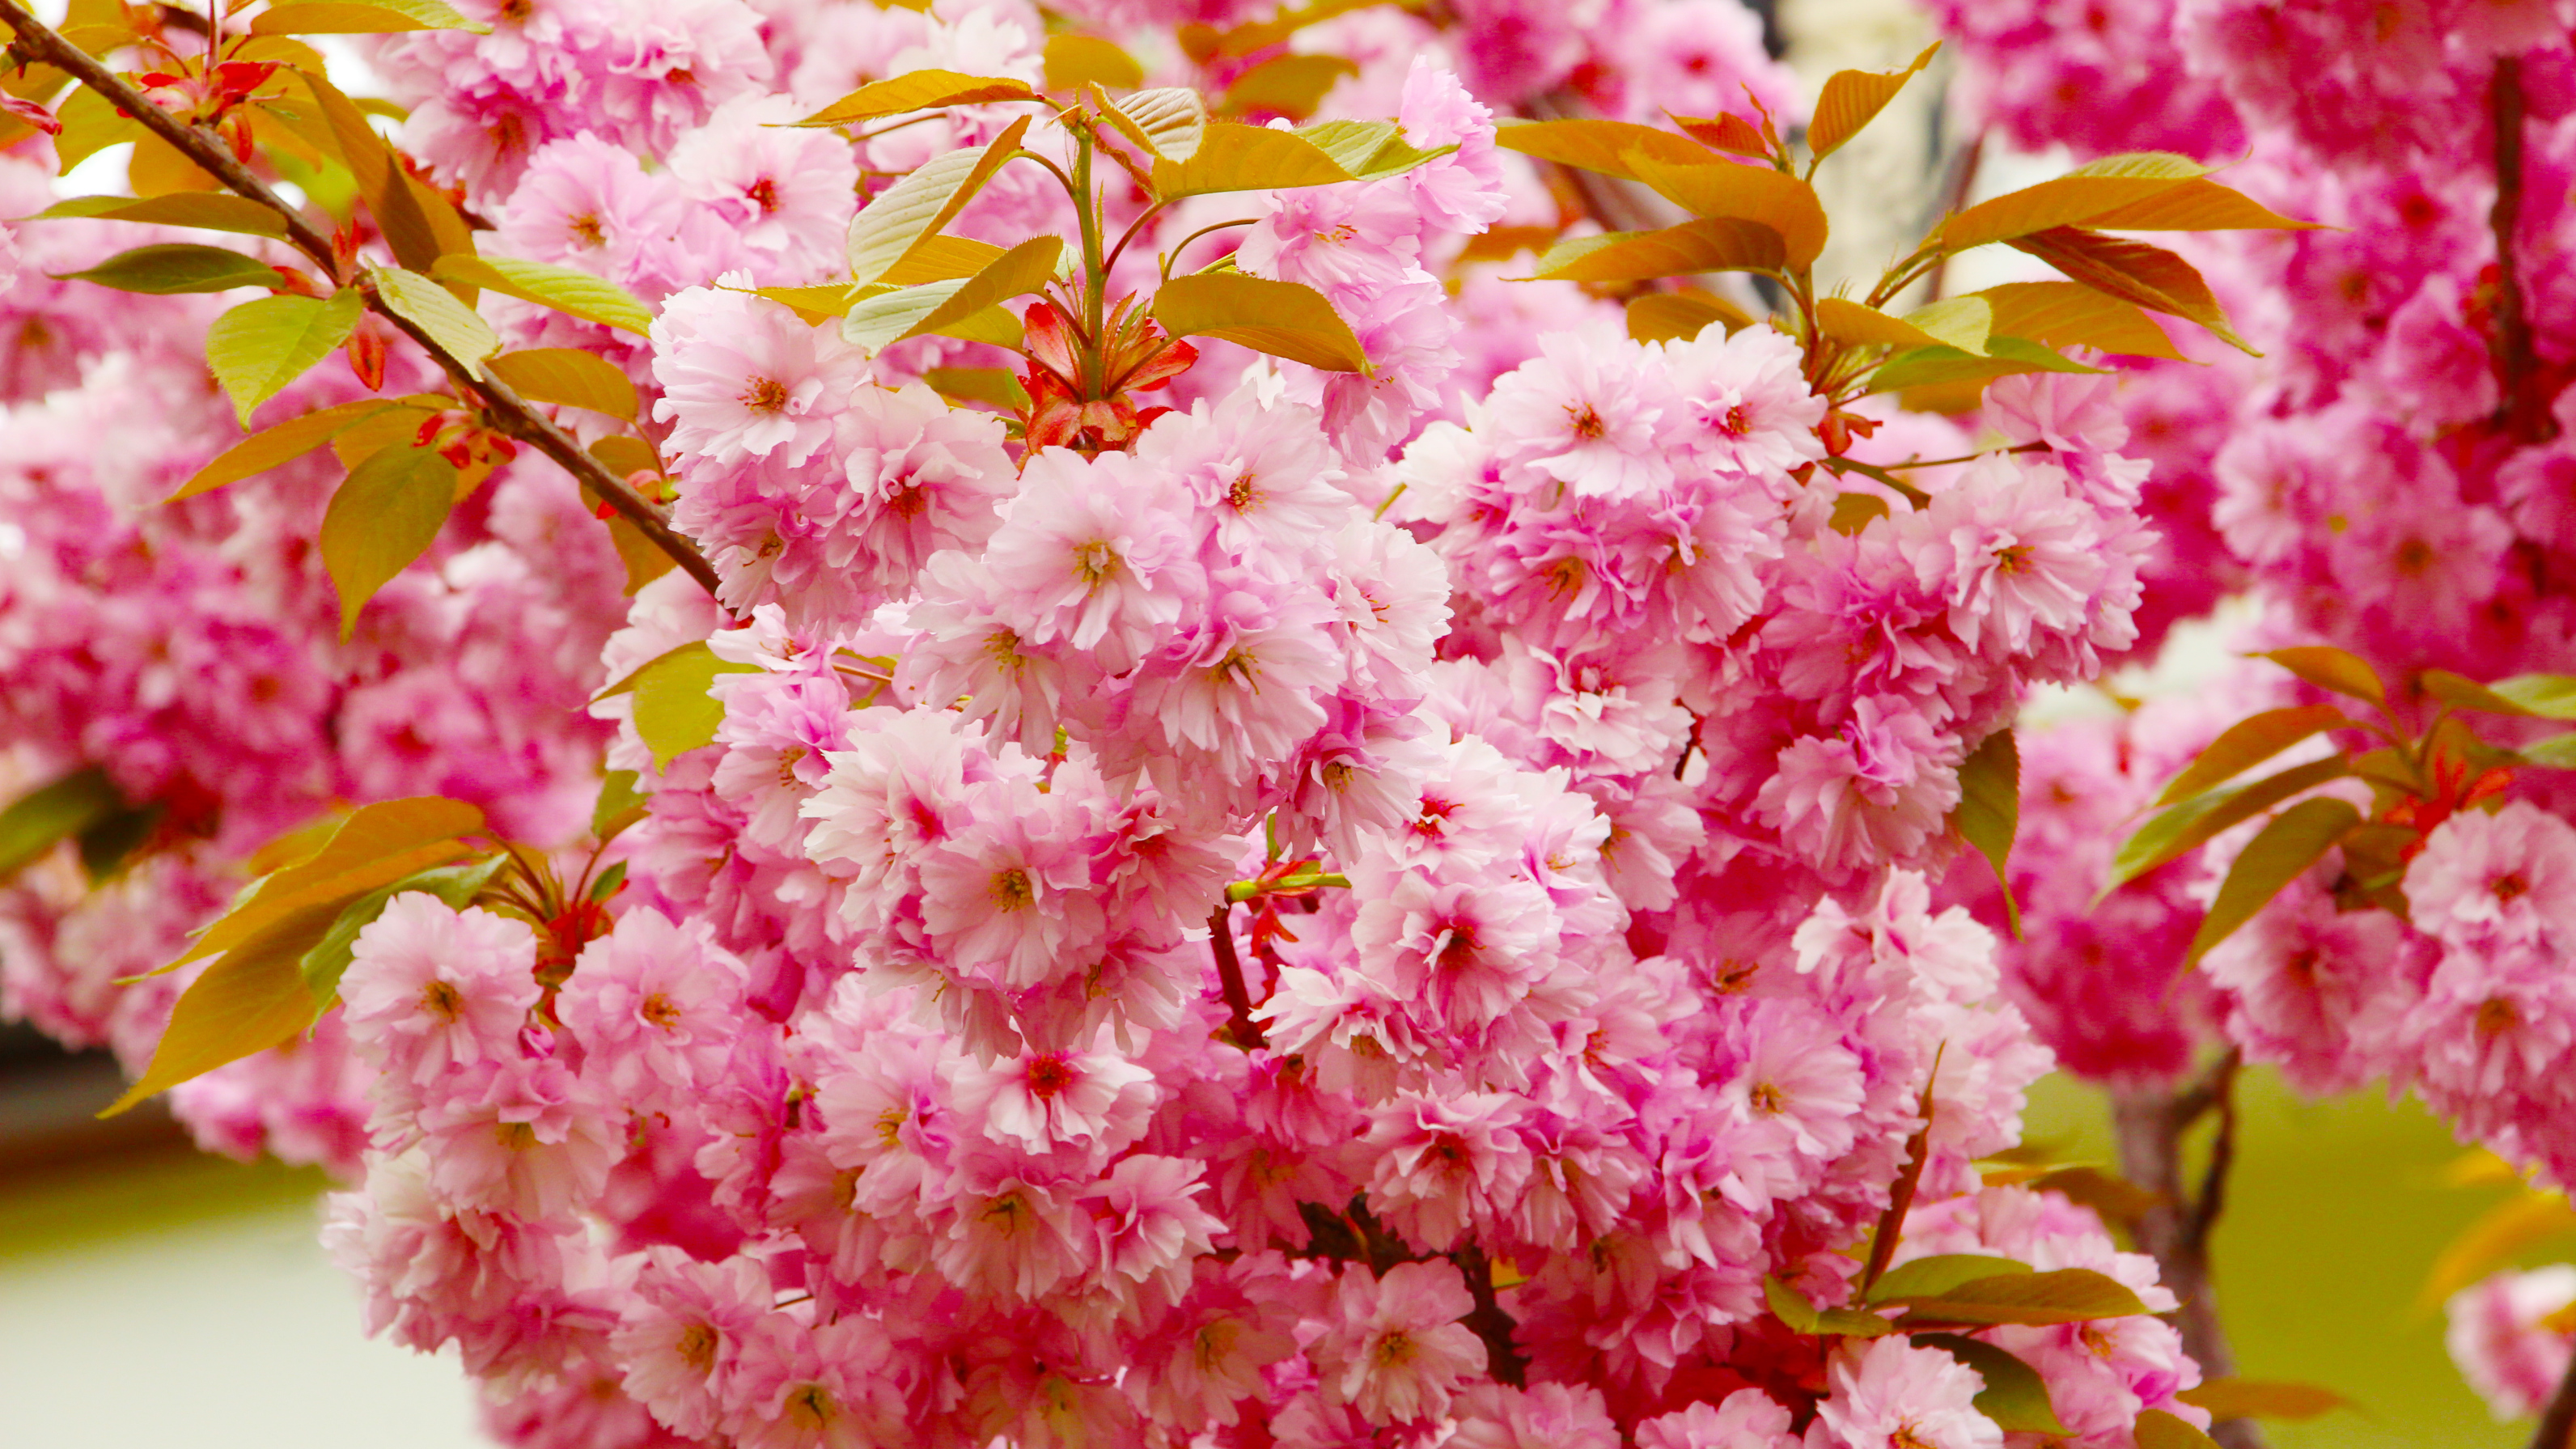
flower, tree, spring, petal, plant, botany, branch, vegetation, pink, groundcover, twig, flowering plant, magenta, blossom, annual plant, shrub, event, floral design, subshrub, prunus, pink family, cherry blossom, ericales, rhododendron